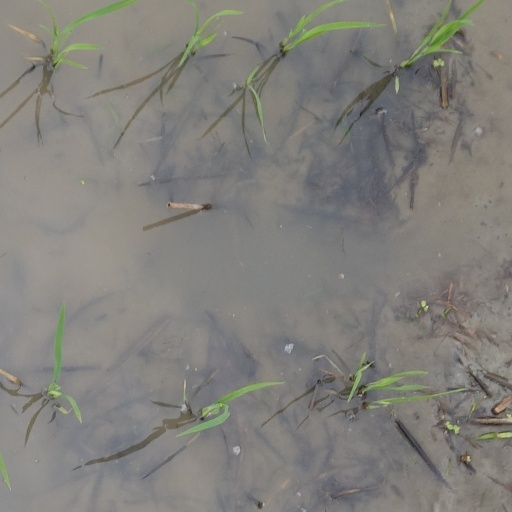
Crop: rice